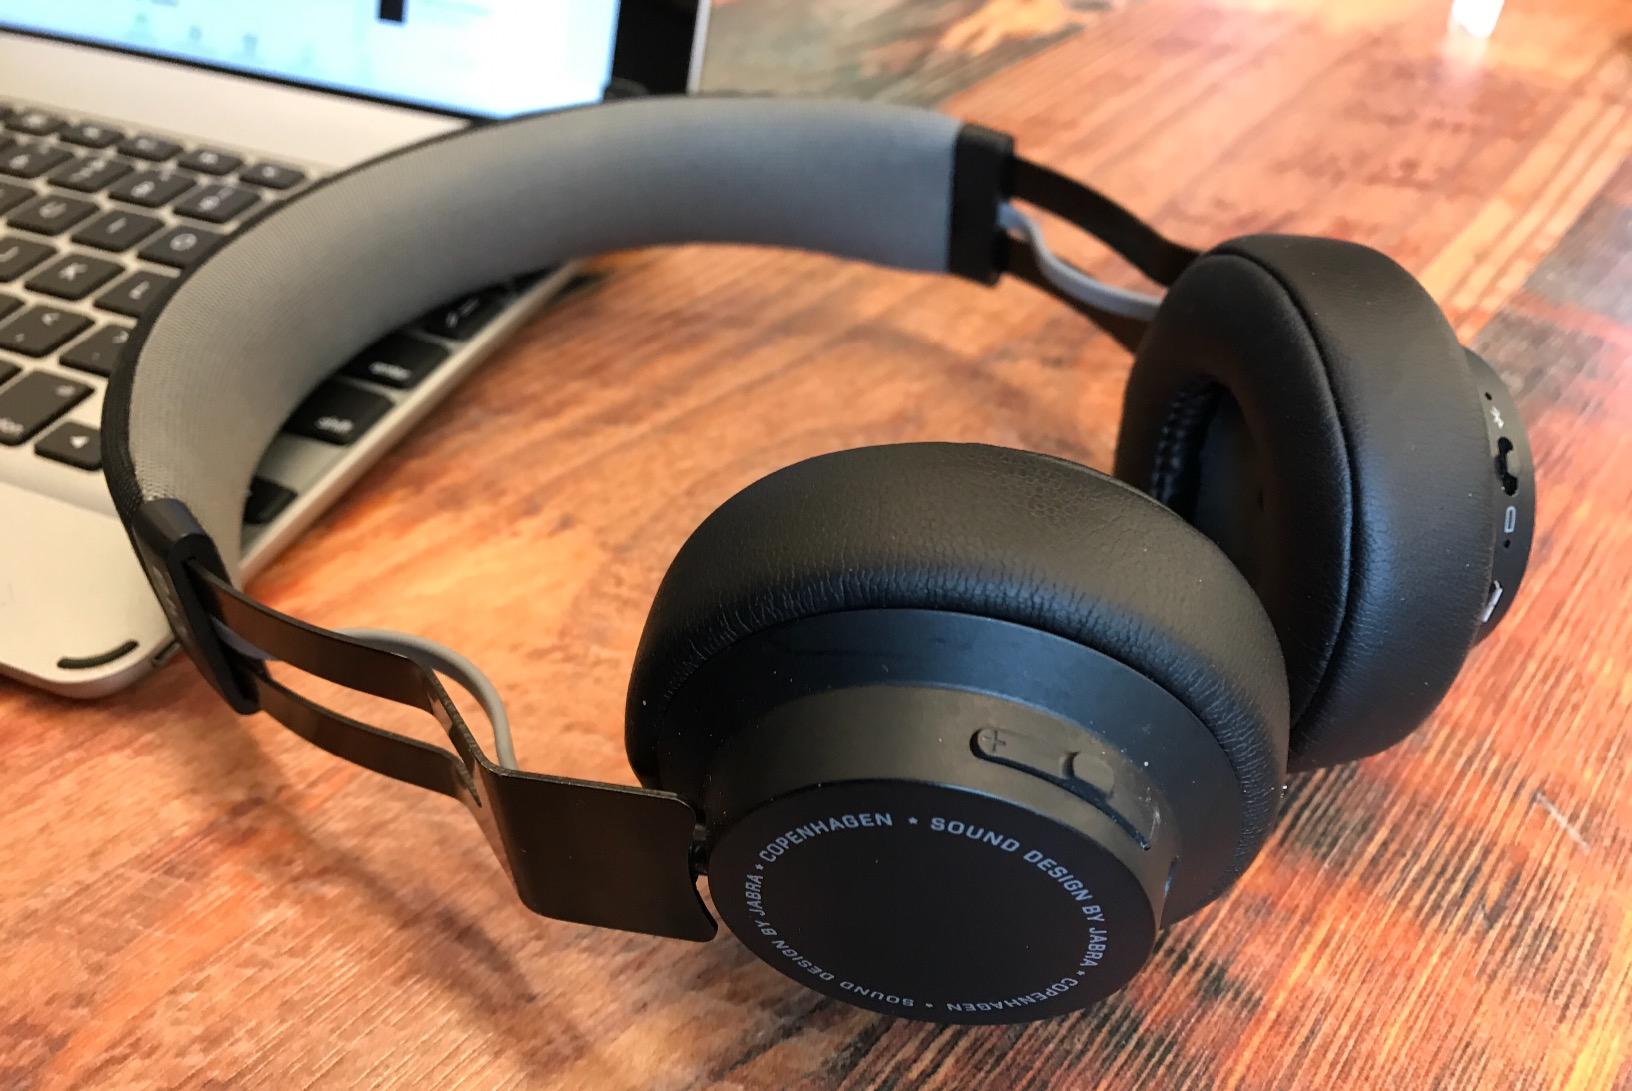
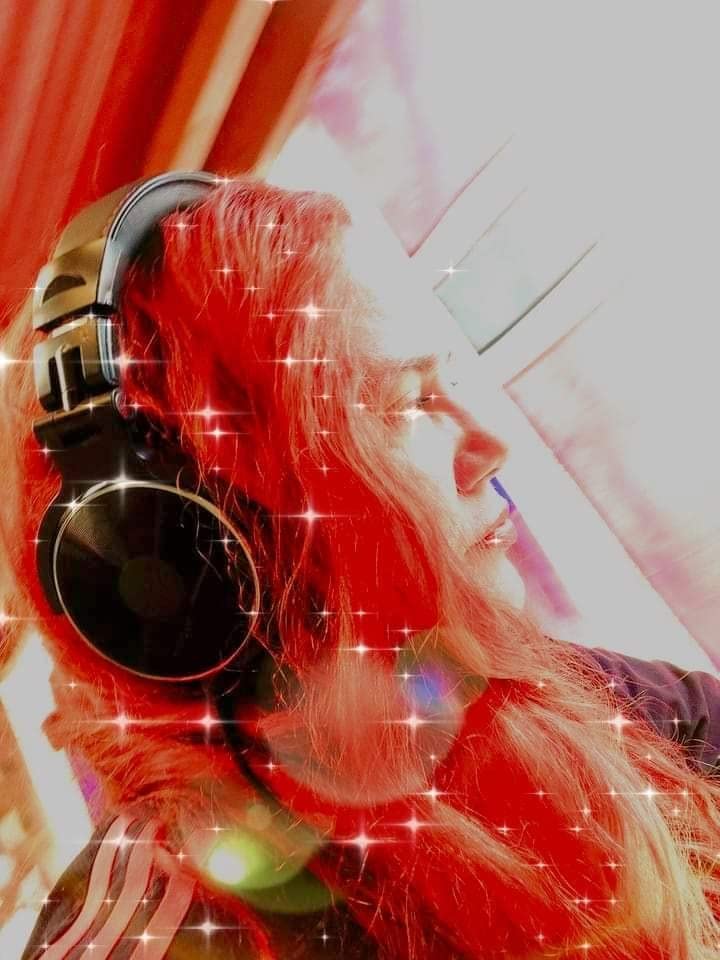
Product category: headphones
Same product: no